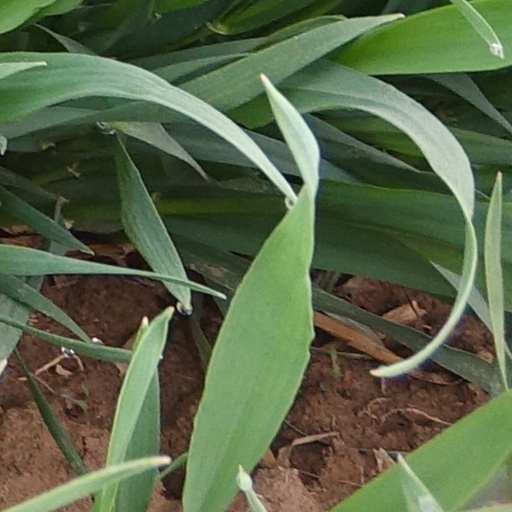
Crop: wheat